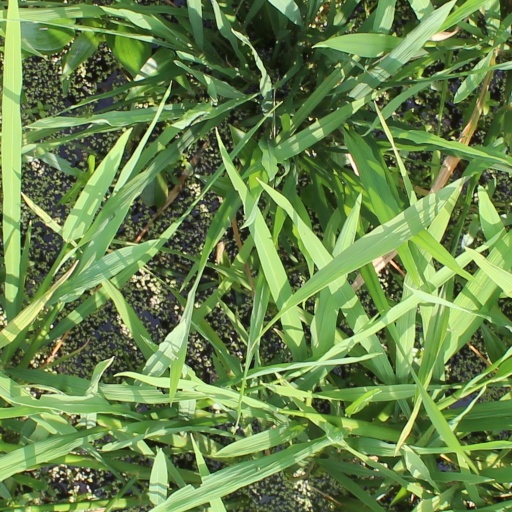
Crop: rice